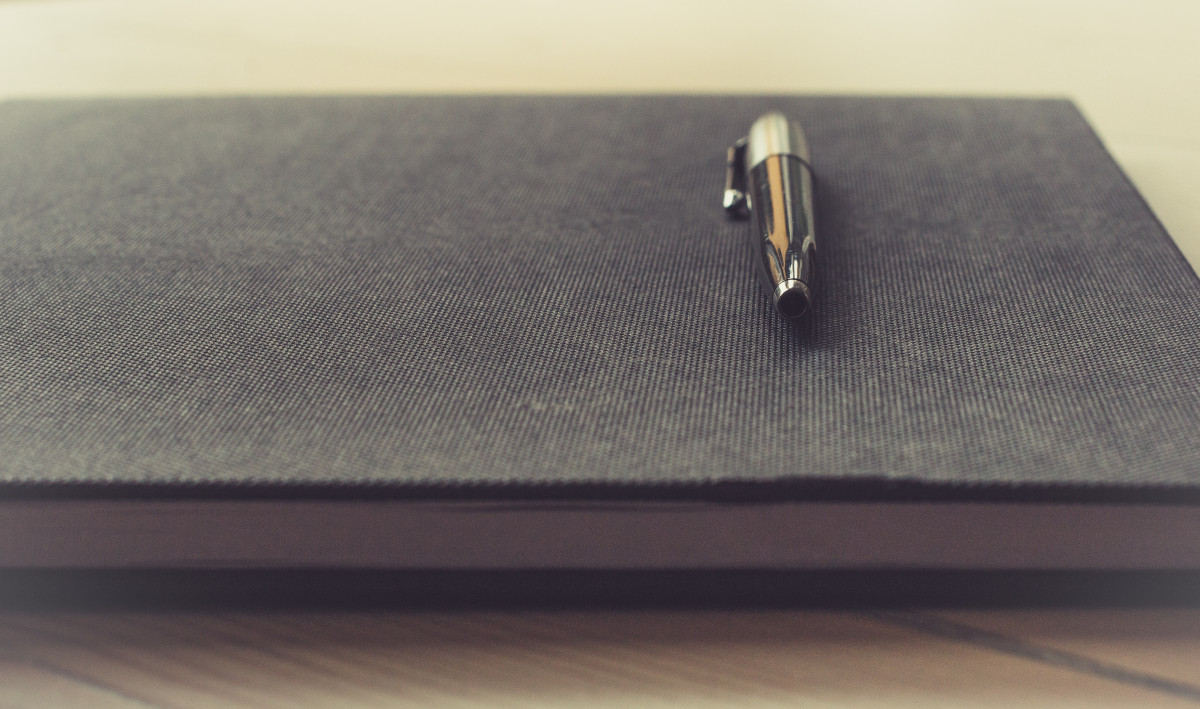
Tags: table, book, leather, pen, journal, agenda, furniture